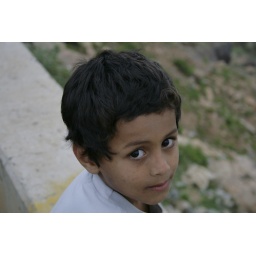
Boy leaning over a wall in a mountain village in Yemen